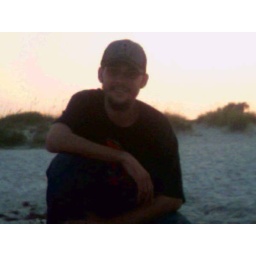
Marc my son who is part cat...will never get in the water....even at the beach in Fl